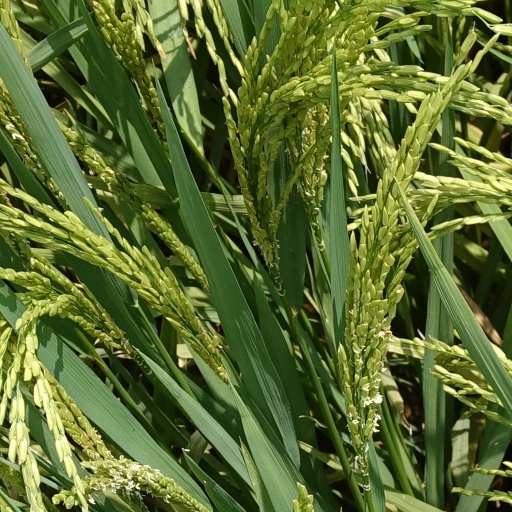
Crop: rice